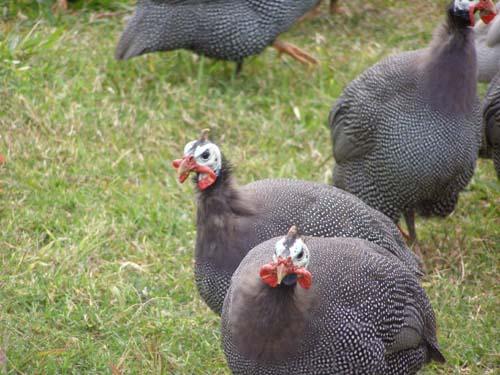
Nyasi fupi zenye rangi ya kijani, ndege aina ya kanga wenye madoa meupe na meusi kwenye manyoya yao, kwa ajili ya kufugwa na kupelekwa sokoni kuuzwa.